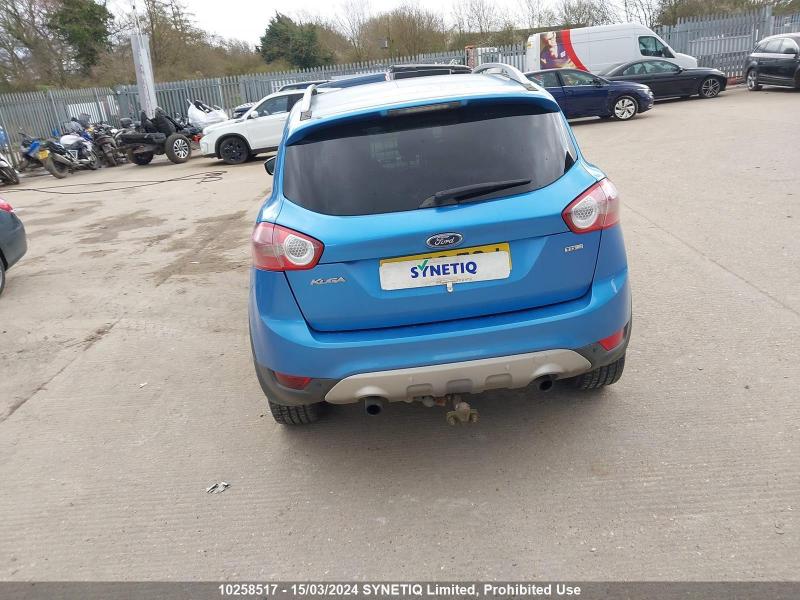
Aucun dommage détecté.
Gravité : aucun